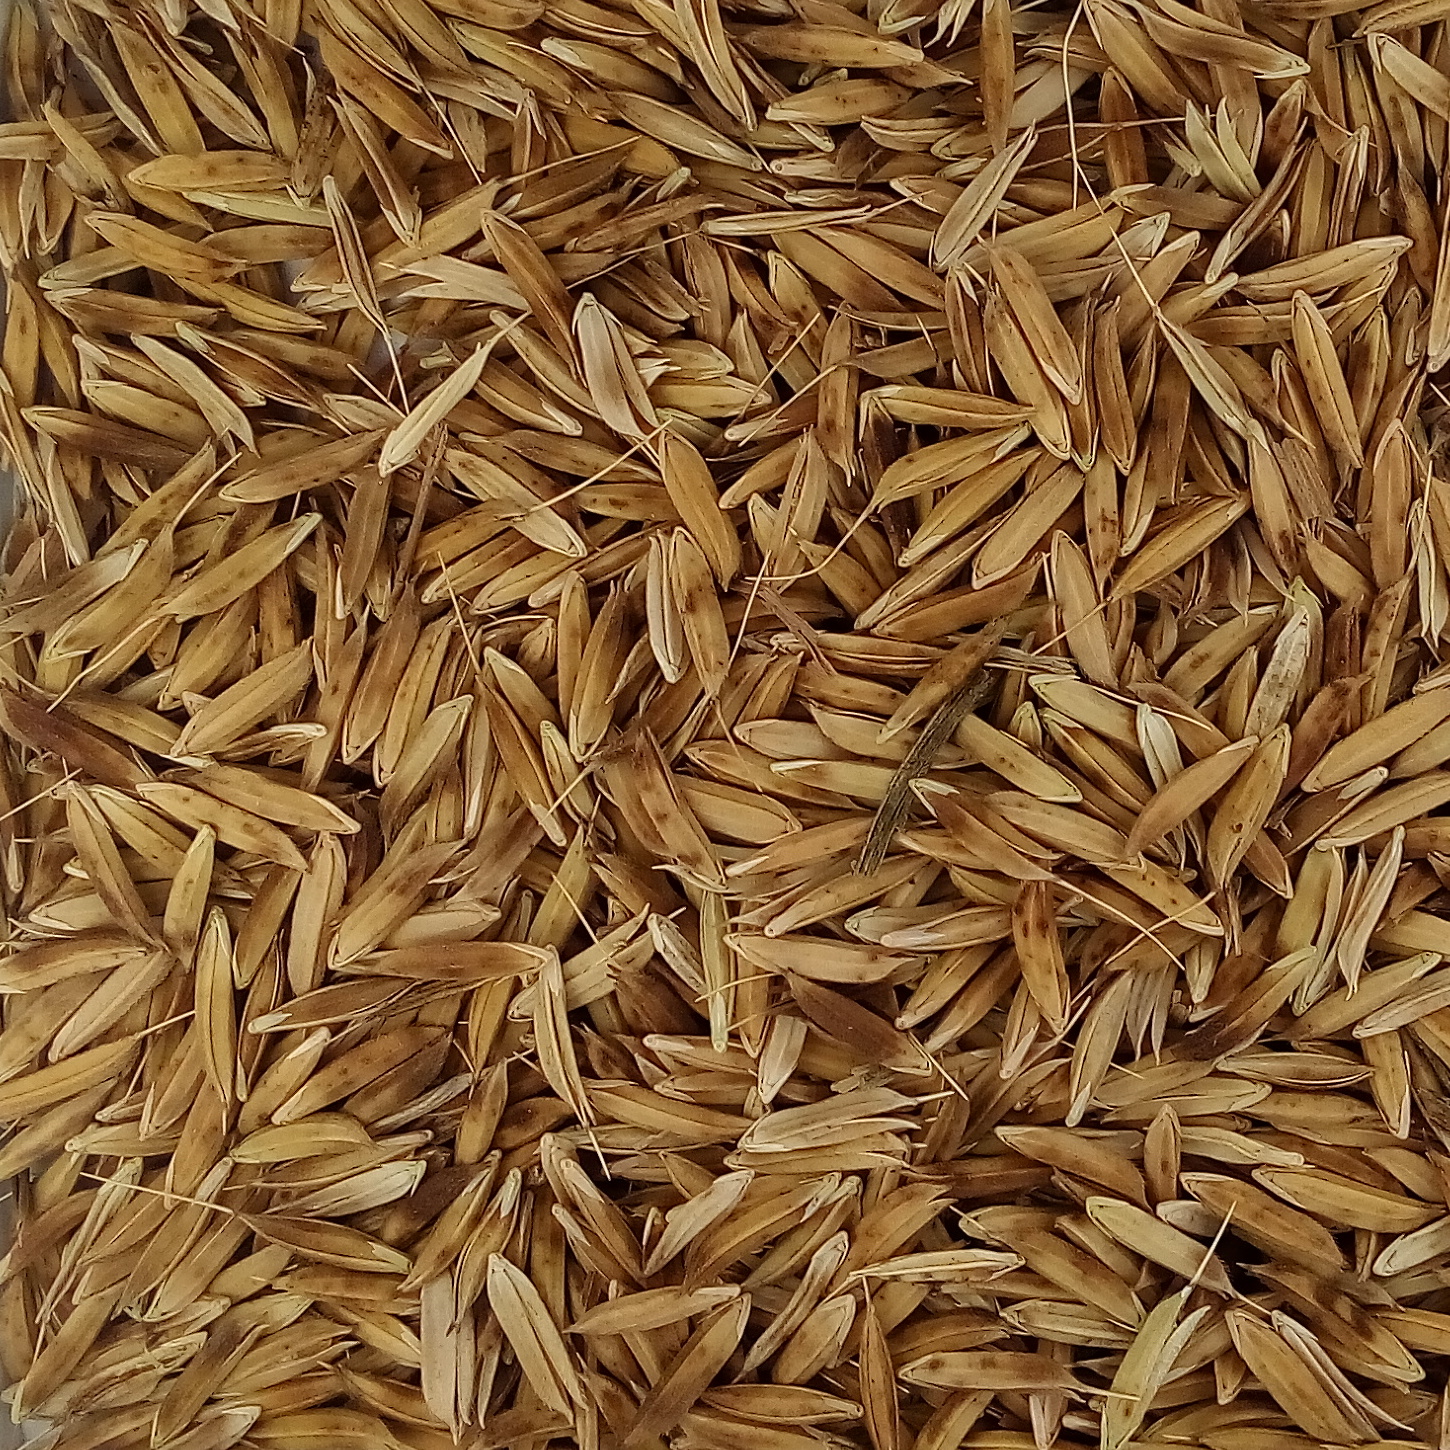
Rice seed variety: DHBT_3